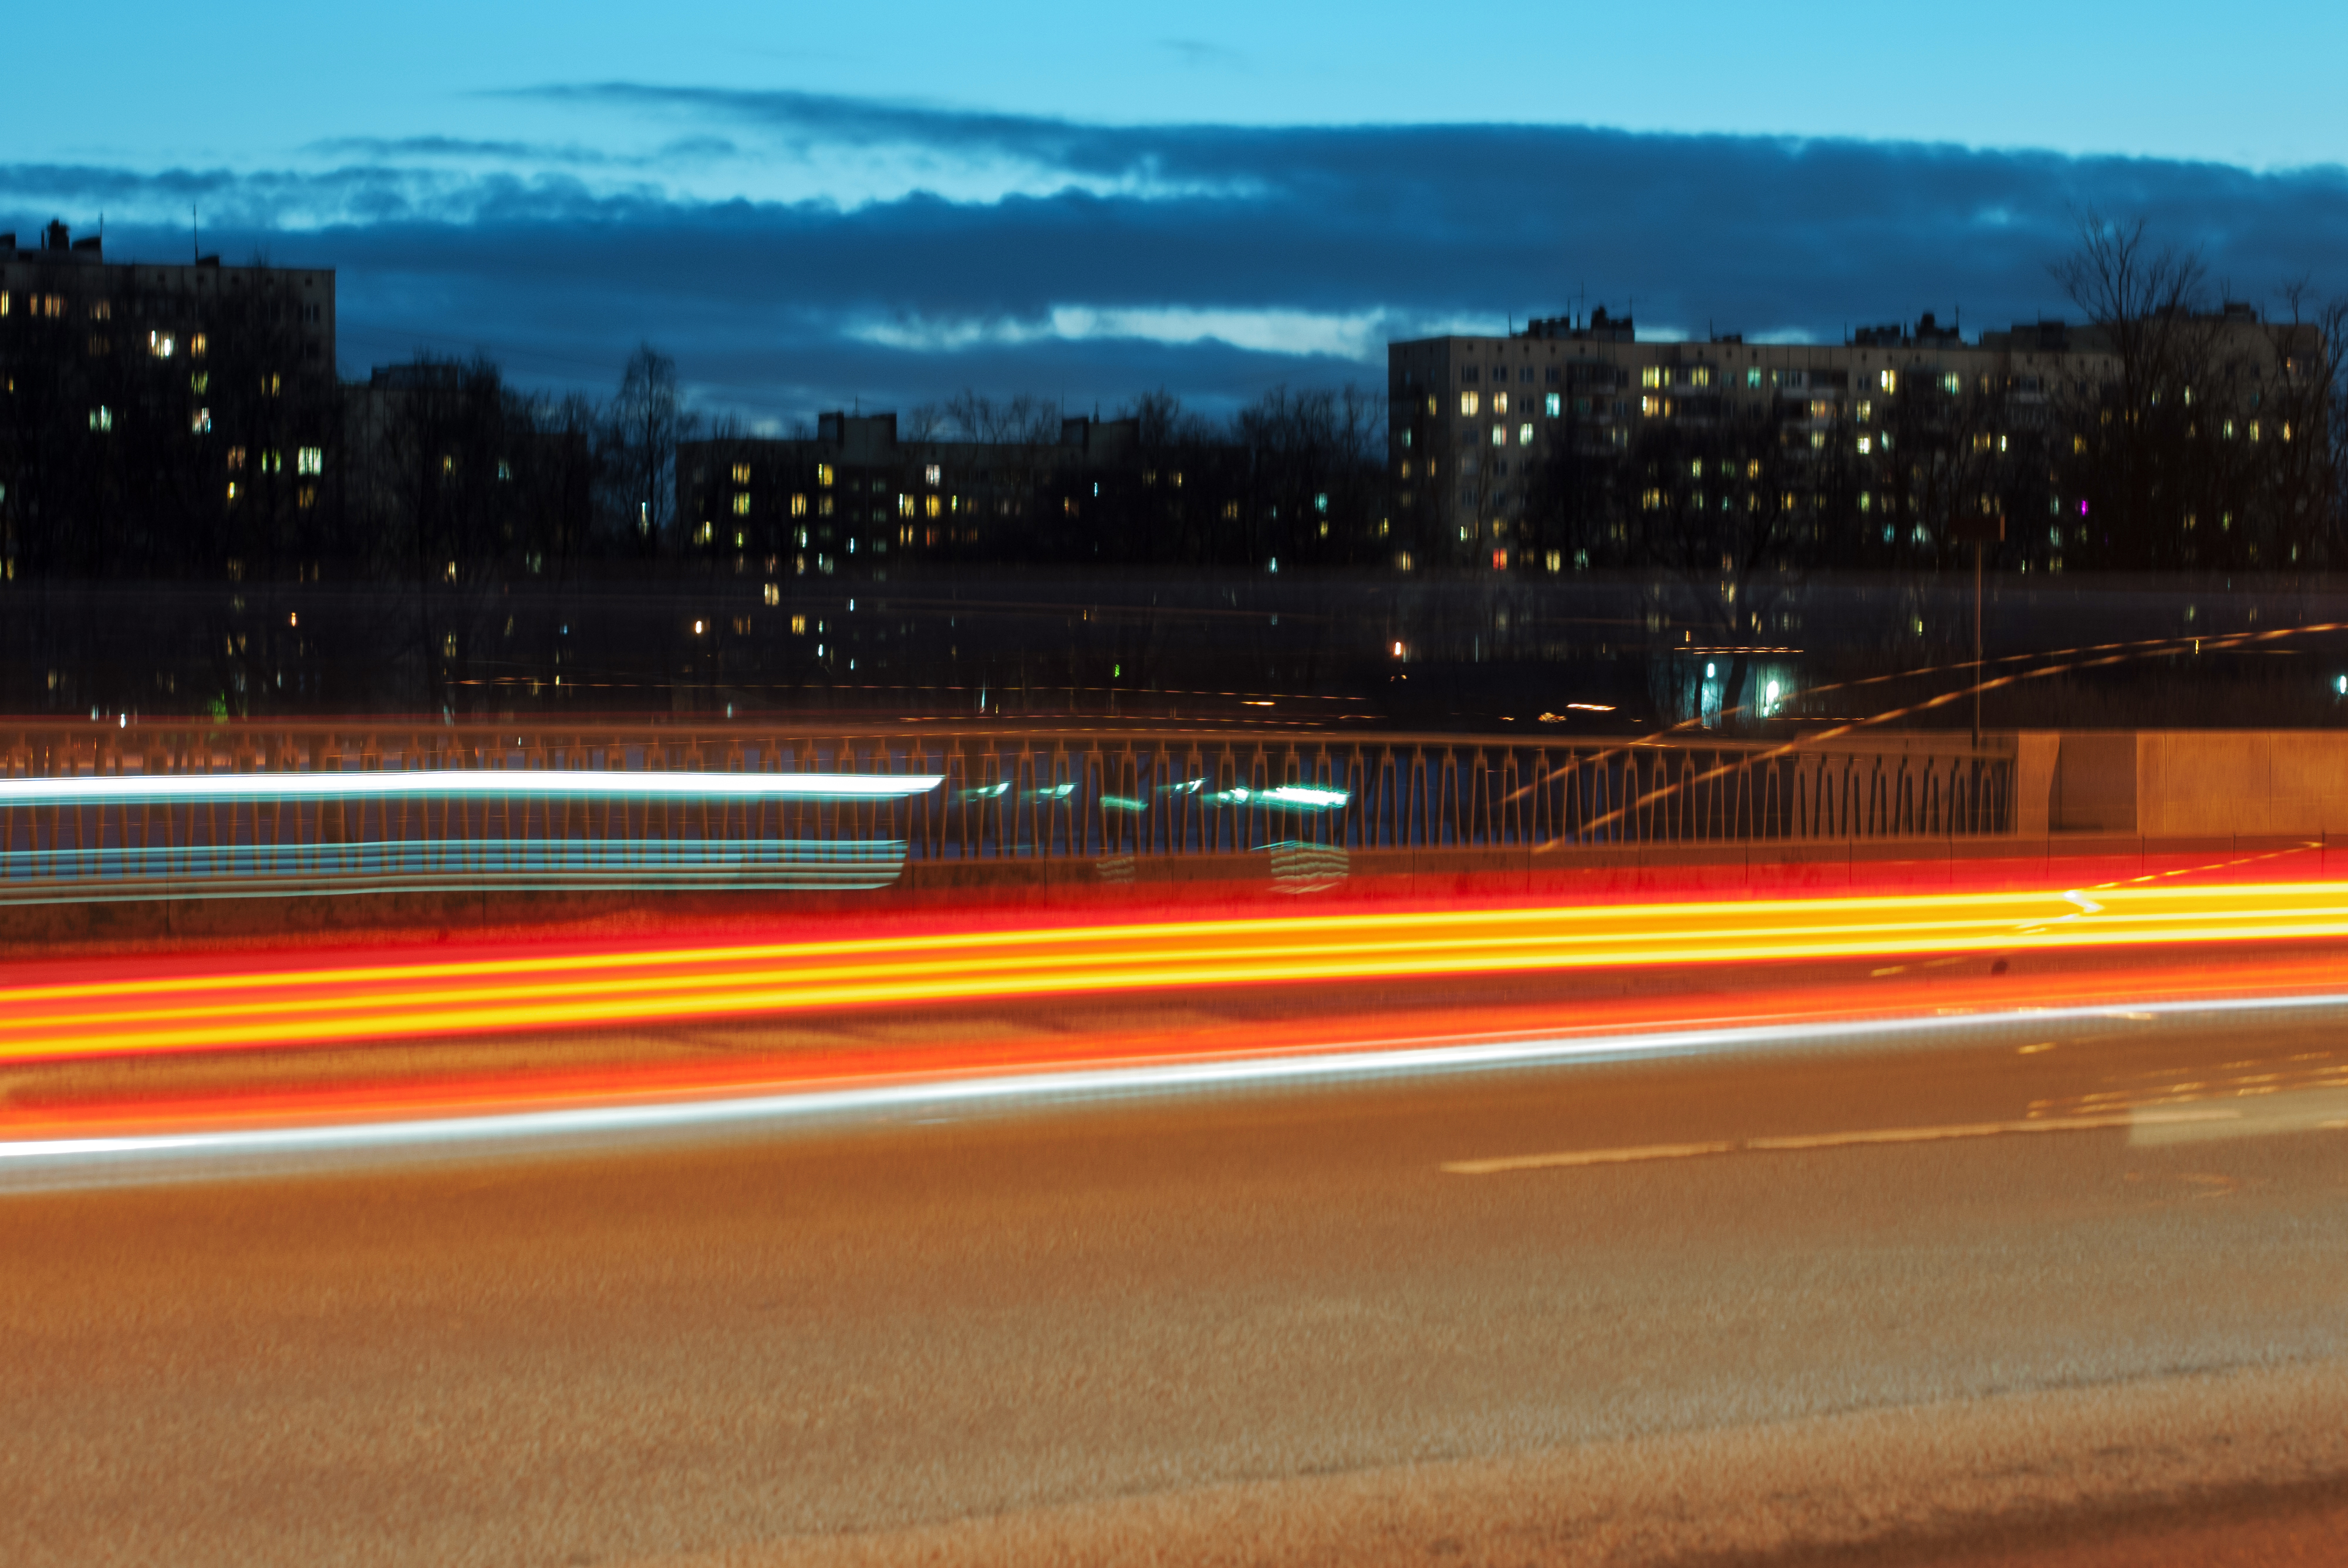
images, sky, automotive lighting, building, infrastructure, road surface, asphalt, mode of transport, electricity, thoroughfare, city, horizon, road, dusk, midnight, cityscape, landmark, metropolitan area, Tints and shades, cloud, landscape, urban area, tree, metropolis, tower block, darkness, reflection, freeway, evening, traffic, highway, street, night, lane, downtown, overpass, light fixture, skyline, headlamp, mixed use, transport, tar, intersection